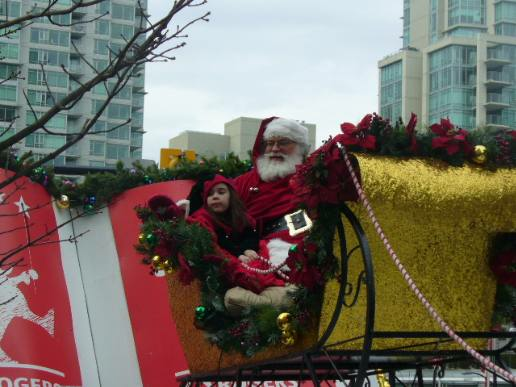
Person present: Yes